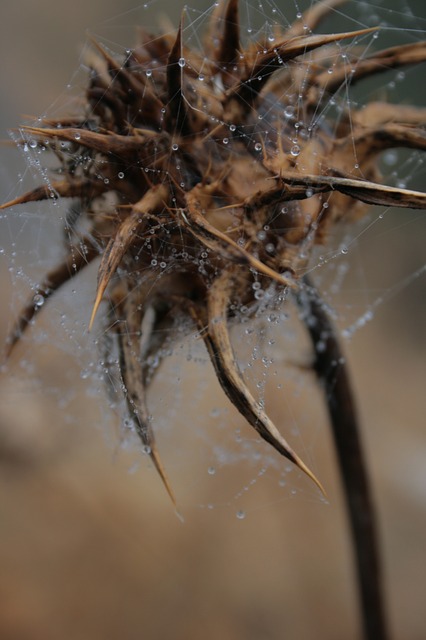
Label: ragno